Serra do Gandarela National Park

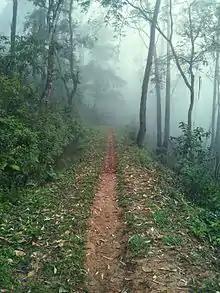
The forest near Nova Lima

At the request of a number of civil organisations the Chico Mendes Institute for Biodiversity Conservation (ICMBio) prepared a proposal for creating the park, protecting a large part of the Belo Horizonte water sources, which were seriously threatened by mining for iron ore.